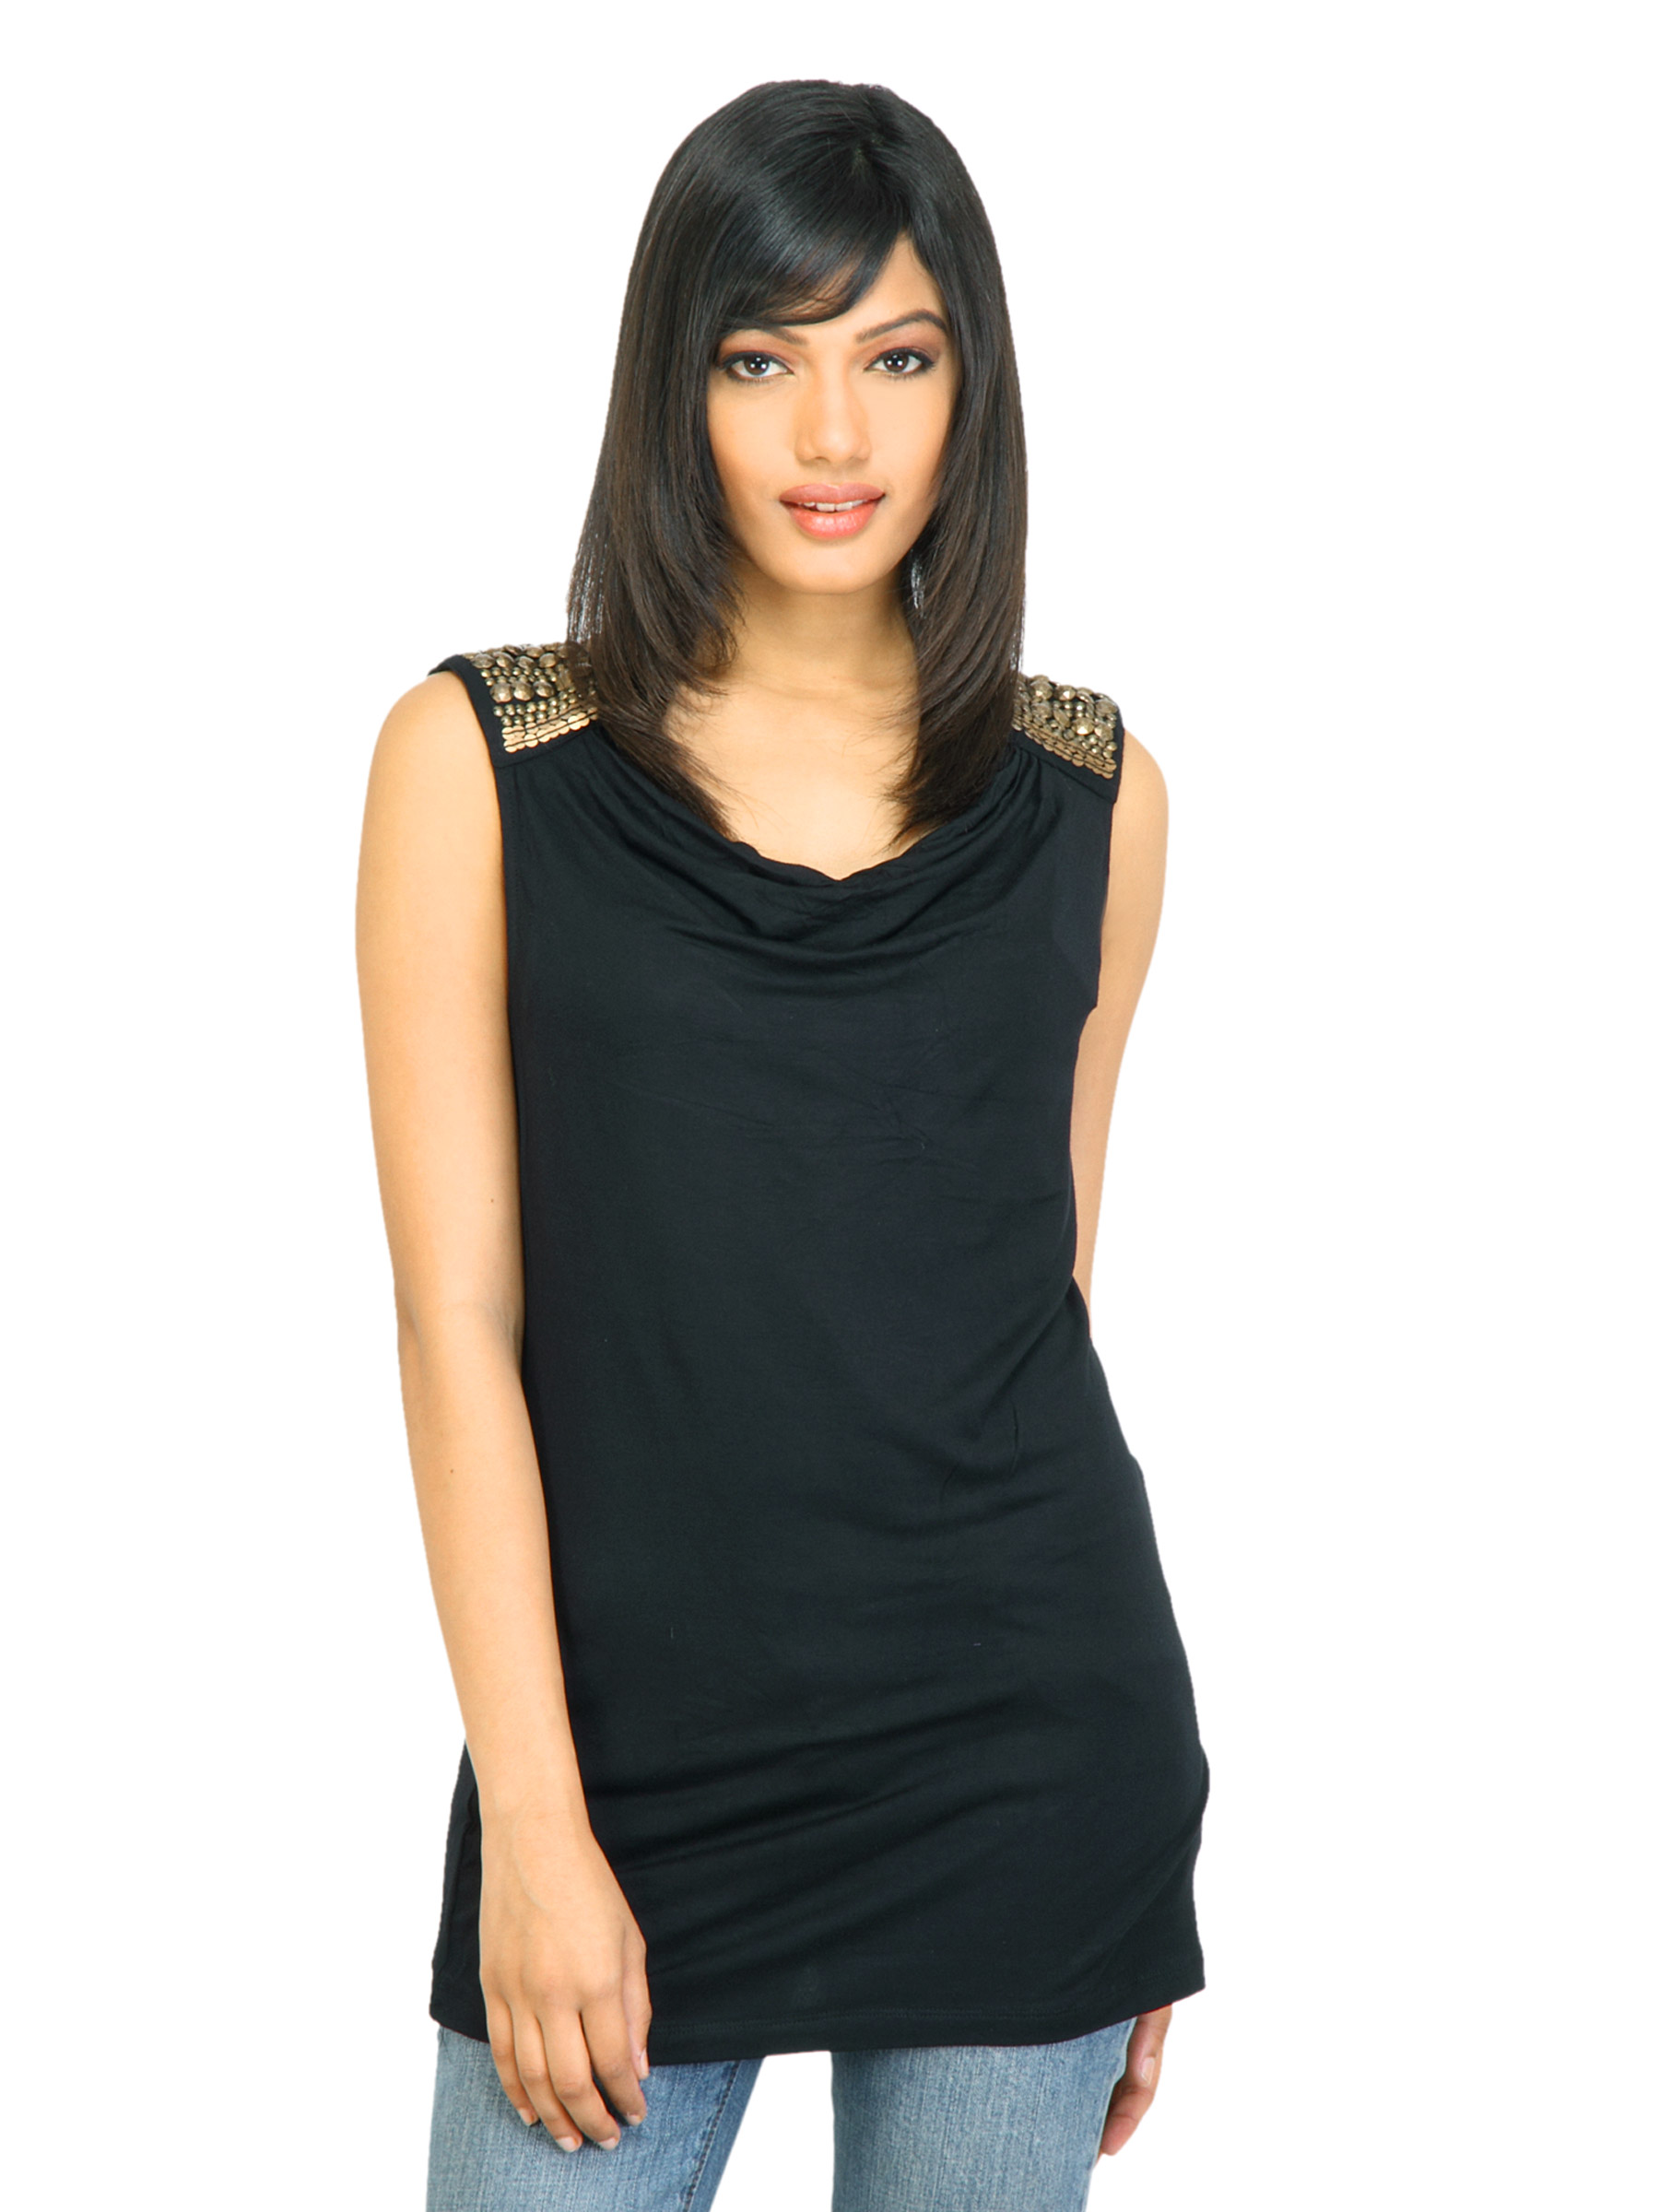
Arrow Woman Shanna Black Top
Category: Apparel / Topwear / Tops
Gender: Women
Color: Black
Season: Fall 2011
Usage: Casual